Highland Clearances

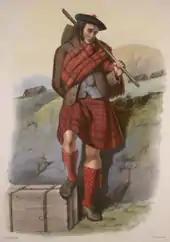
A romanticised early Victorian depiction of a member of Clan MacAlister leaving Scotland for Canada, by R. R. McIan

Many Gaelic poets were heavily influenced by the Clearances. Responses varied from sadness and nostalgia, which dominated the poetry of Niall MacLeòid, to the anger and call to action found in the work of Mary MacPherson. The best-known Scottish Gaelic poem of the 20th century, , was written by Sorley MacLean about a cleared village near where he grew up on Raasay; many of his other poems deal with the effects of the Clearances.